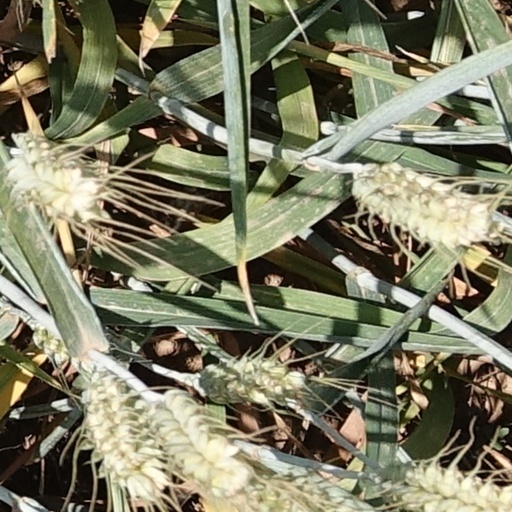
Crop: wheat